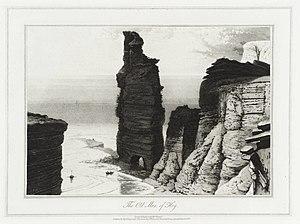
Le Old Man of Hoy est un stack de 137 mètres de hauteur sur la côte ouest de l'île Hoy dans les Orcades, en Écosse.